Battle of Camp Wildcat

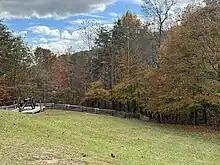
The battlefield in October 2023.

The battlefield, about nine miles northwest of modern-day London, Kentucky, is located on land held by the Daniel Boone National Forest and is in private hands. The Confederate Monument at Crab Orchard miles to the west memorializes some of the Confederates that died at the battle.